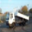
Label: truck